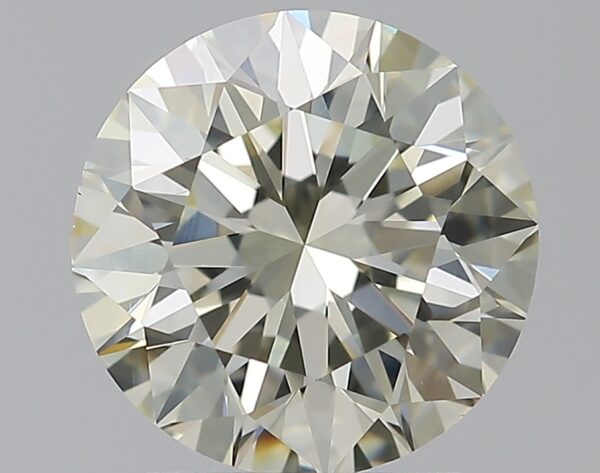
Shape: round
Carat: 1.9
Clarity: VS1
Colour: N
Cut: EX
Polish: EX
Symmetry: EX
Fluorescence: M
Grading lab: GIA
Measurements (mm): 7.83 x 7.89 x 4.97